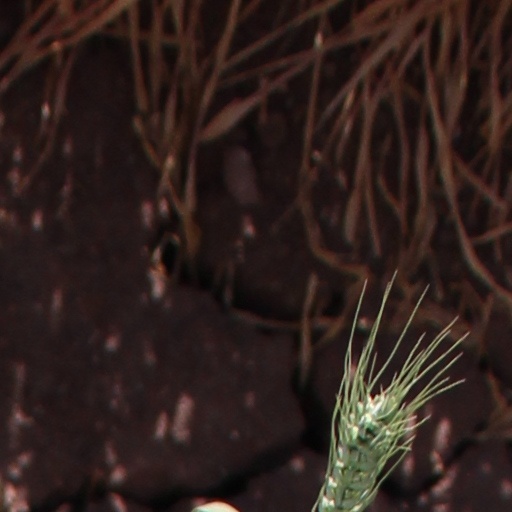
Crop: wheat